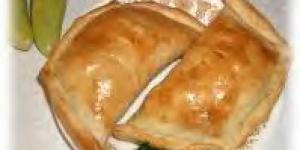
empanadas de ayote